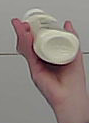
Product: heinz_mayo